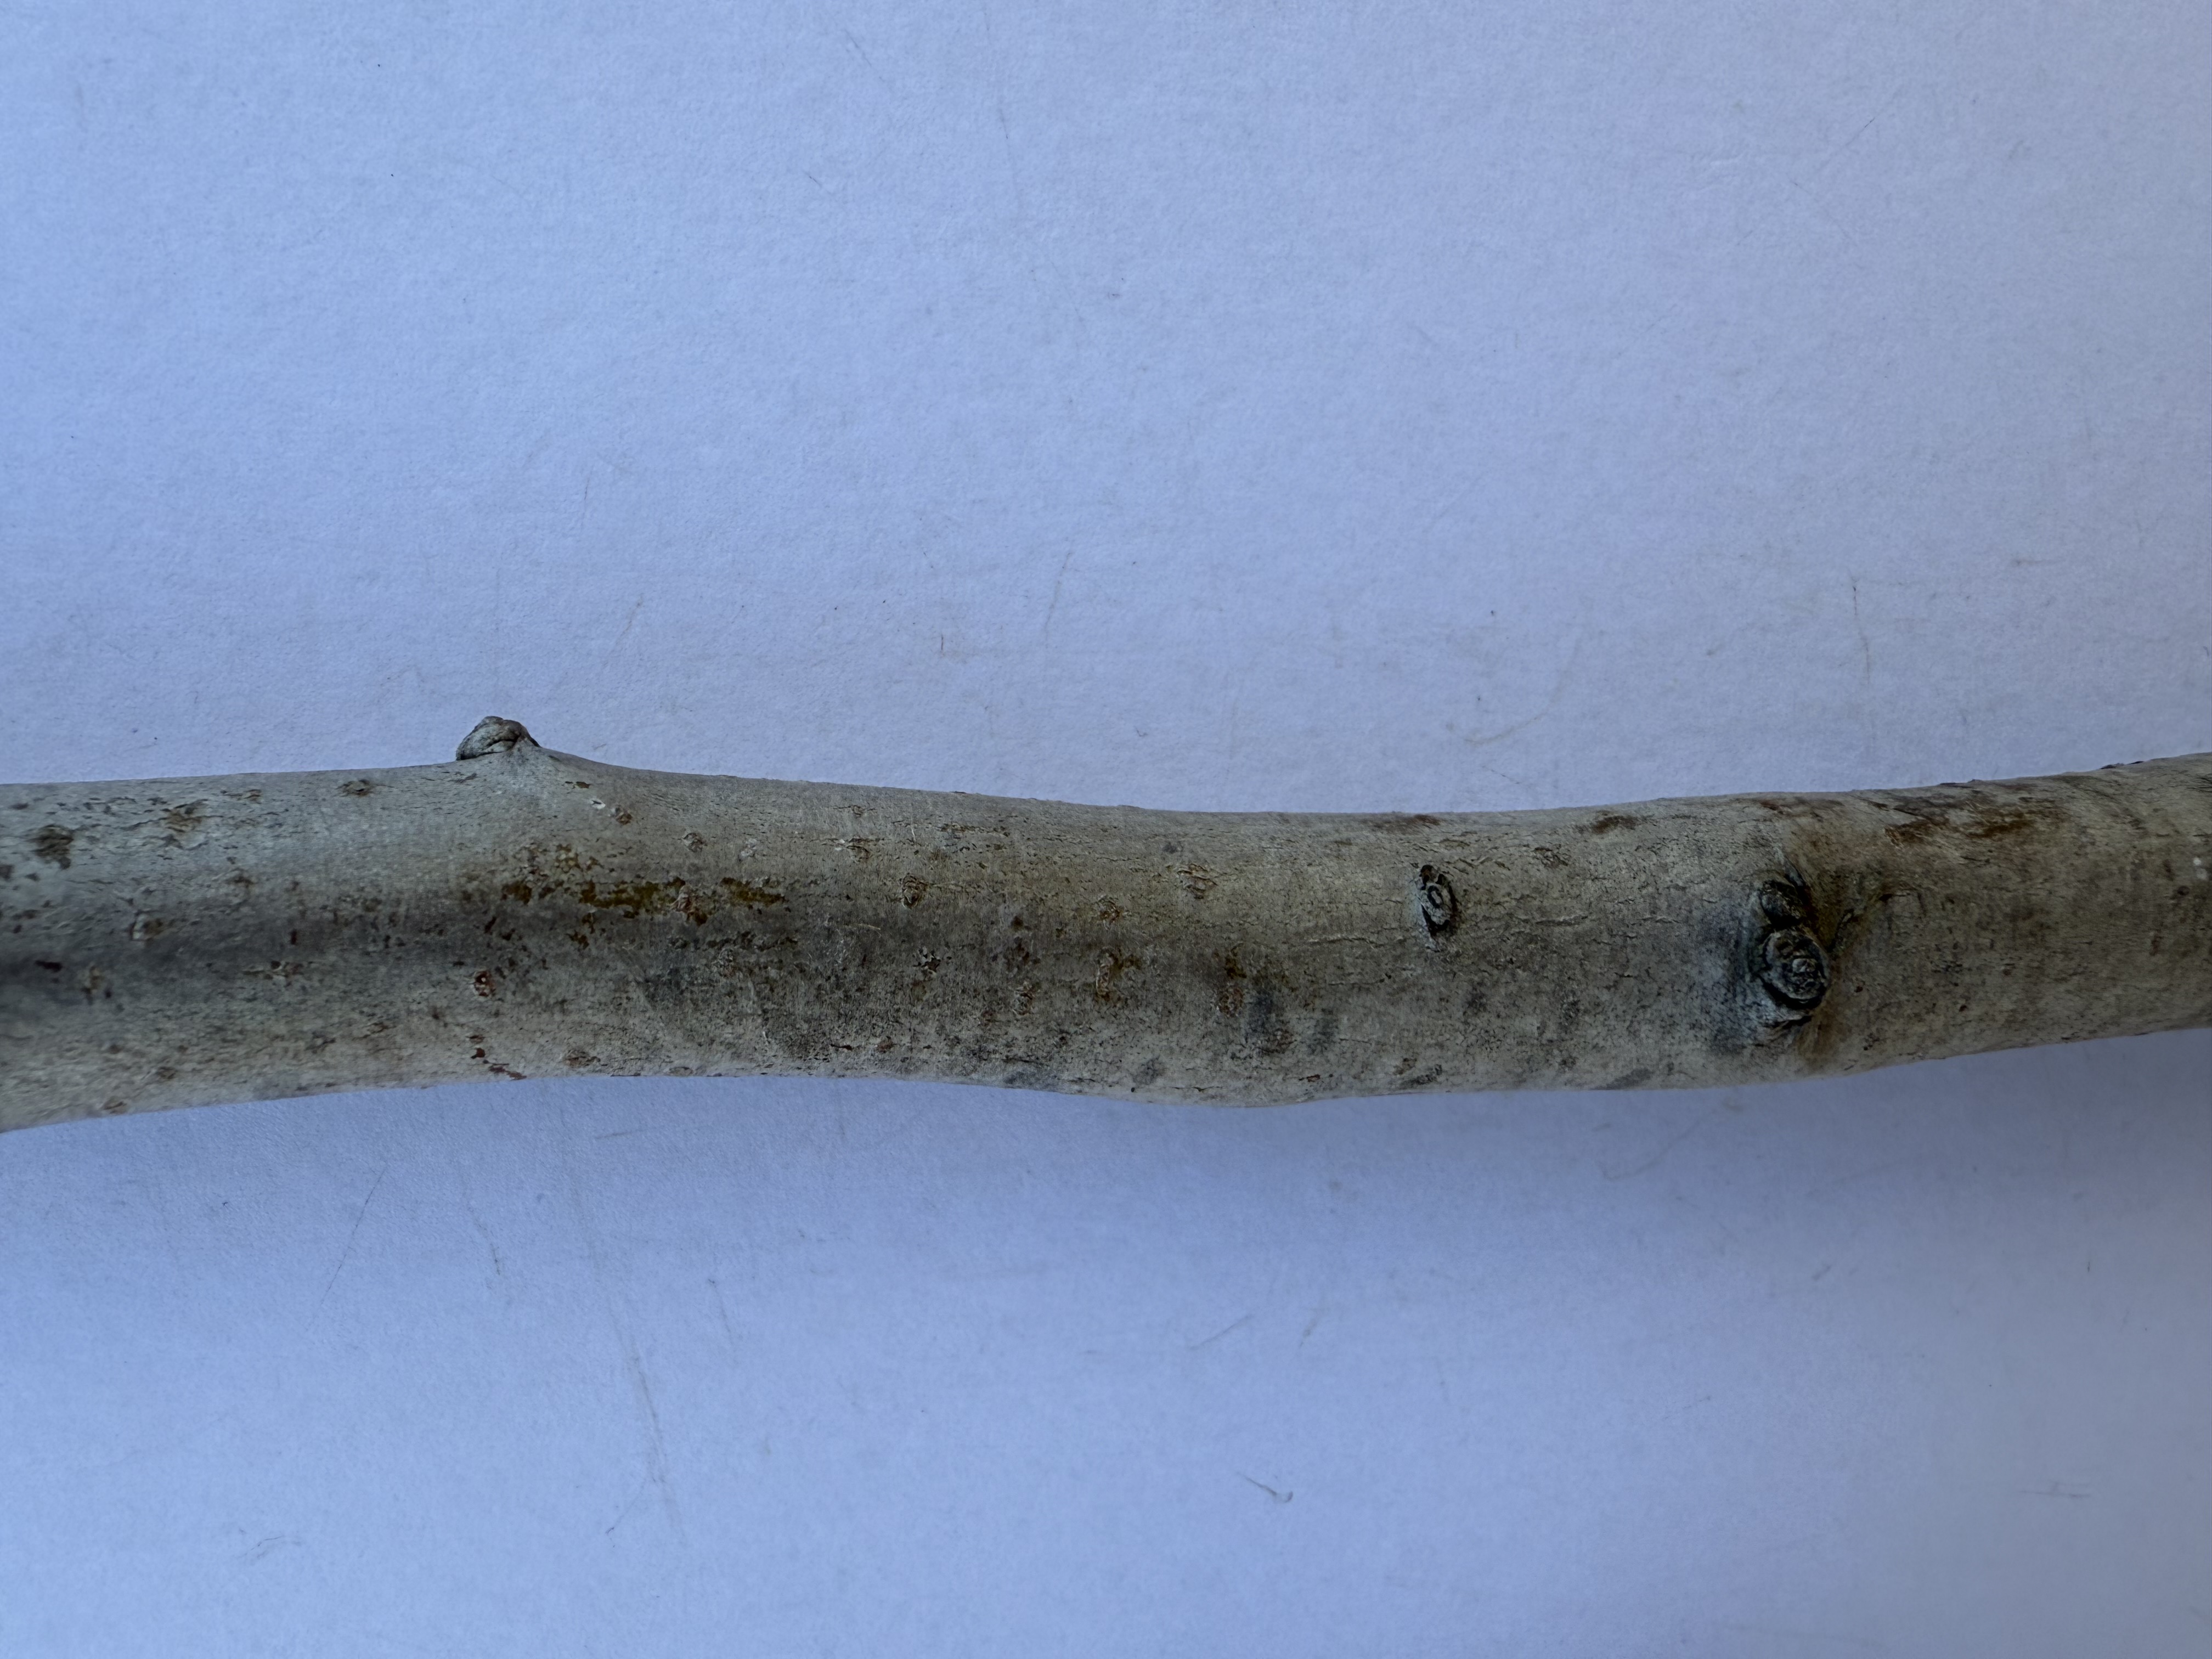
Variety: Kagizman Long Apple